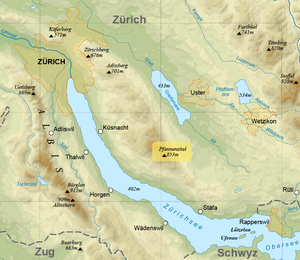
Carte topographique de la région de Zurich, Suisse